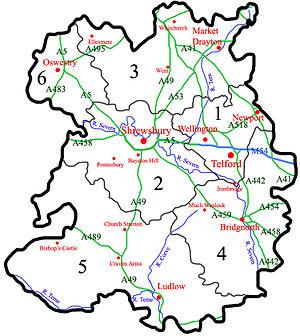
Shropshire /ˈʃɹɒpʃə/ est un comté anglais des West Midlands, région d’Angleterre. Il portait le nom anglo-normand de comté de Salopesberie d'où l’abréviation de Salop.